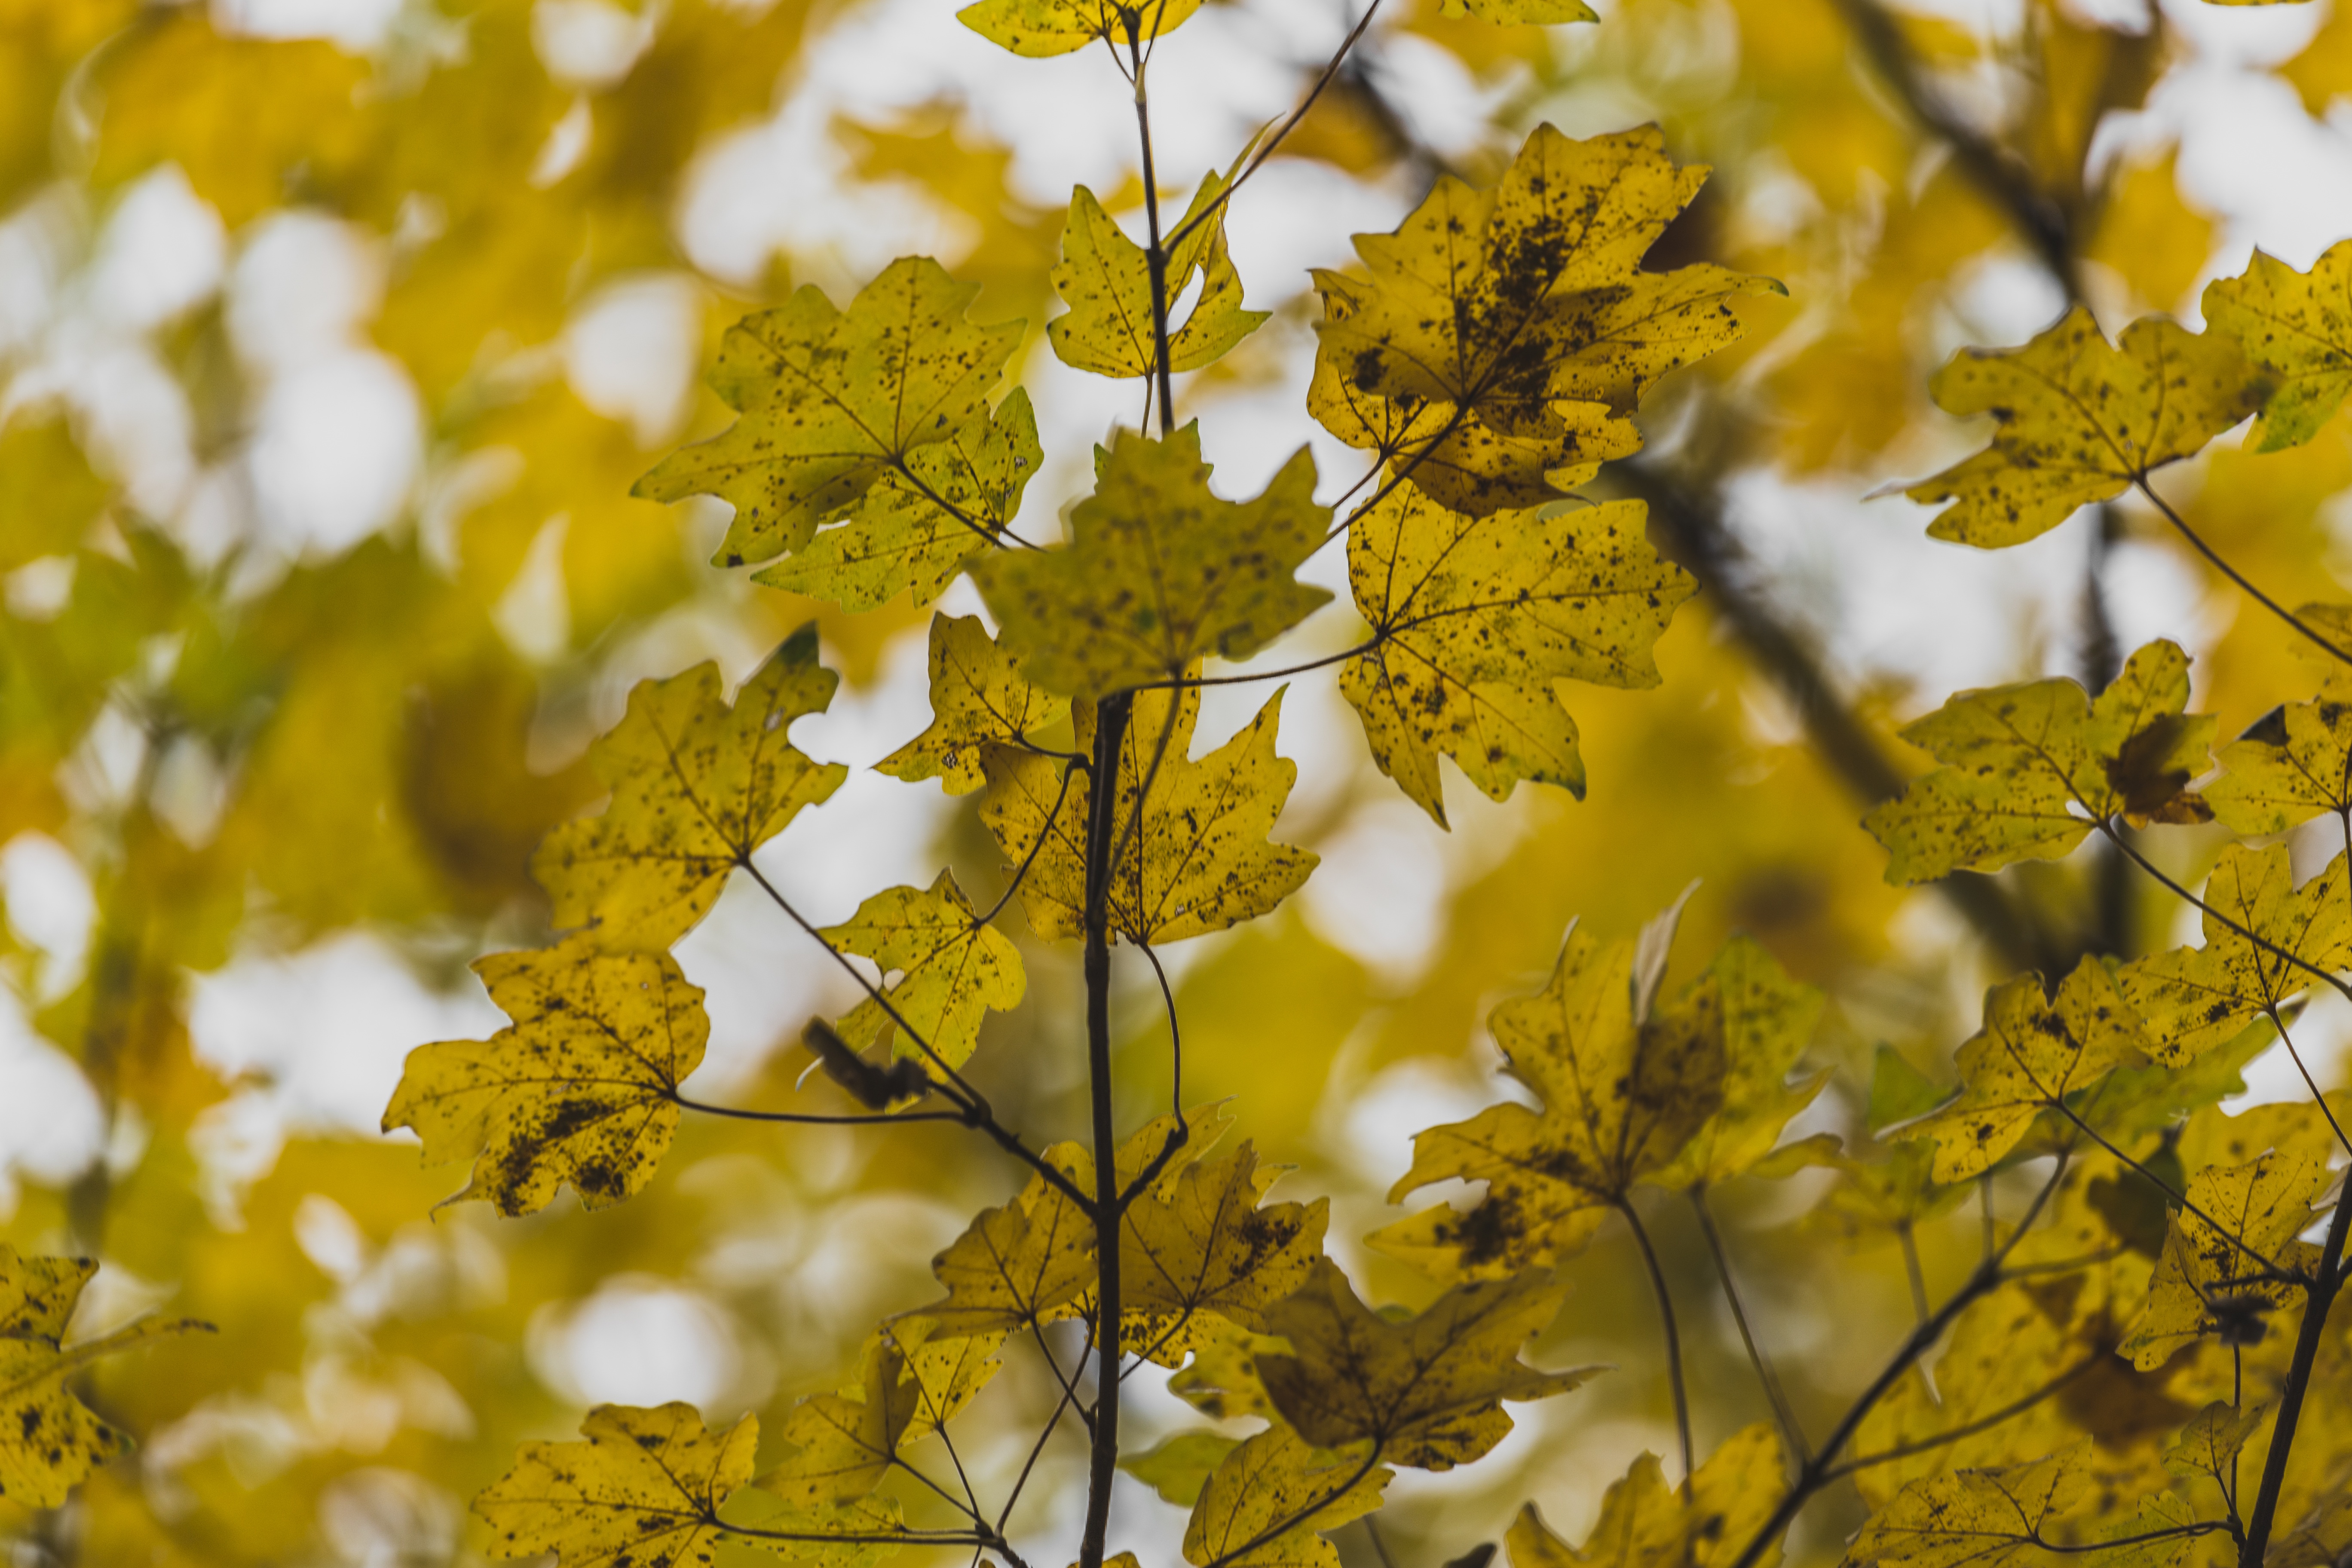
tree, nature, branch, plant, sunlight, leaf, flower, green, produce, autumn, botany, yellow, season, maple tree, deciduous, flowering plant, maidenhair tree, woody plant, land plant